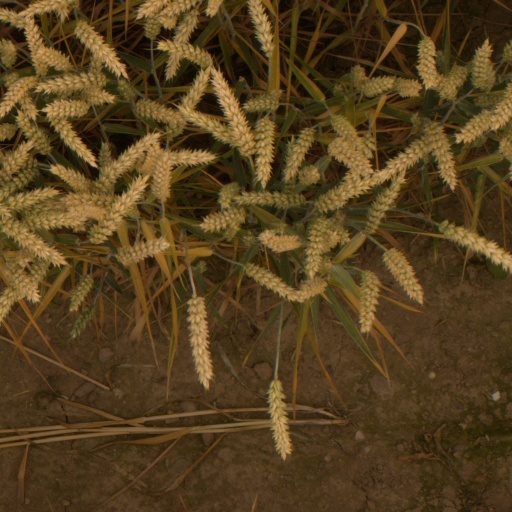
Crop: wheat